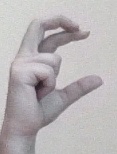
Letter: thal